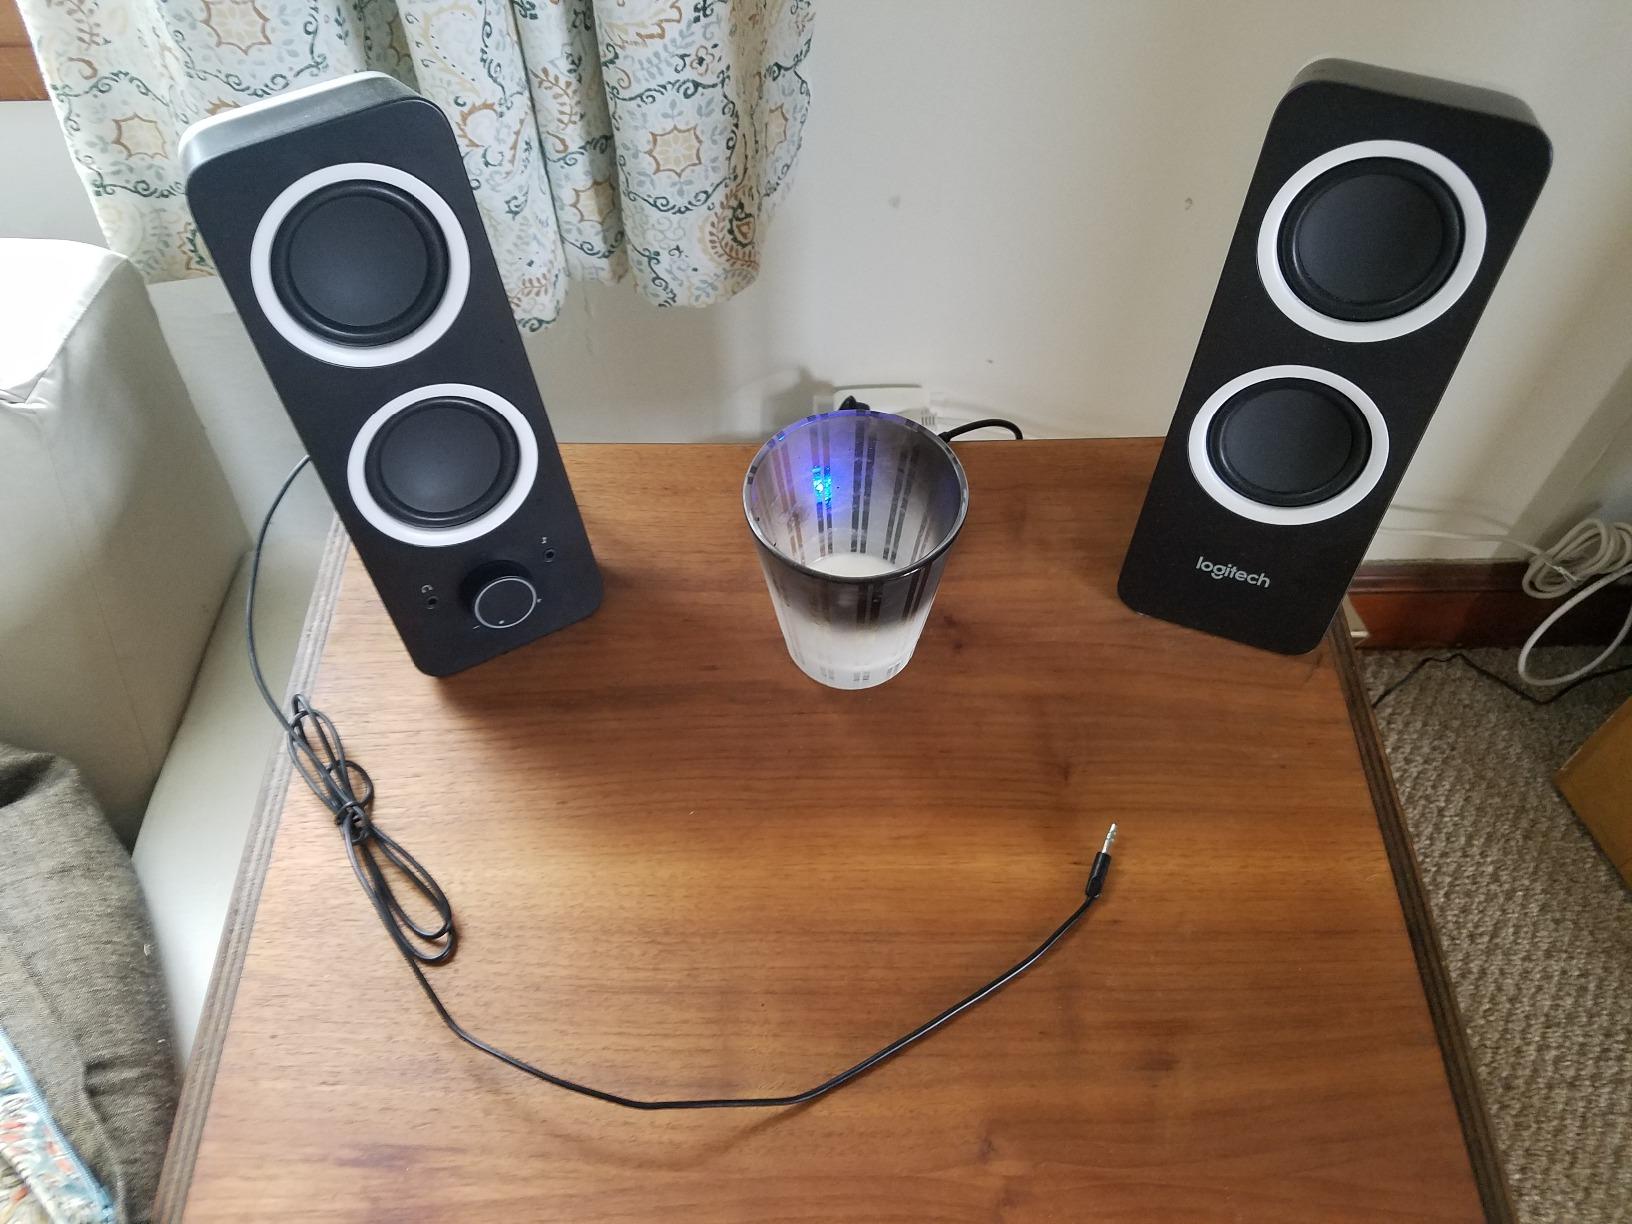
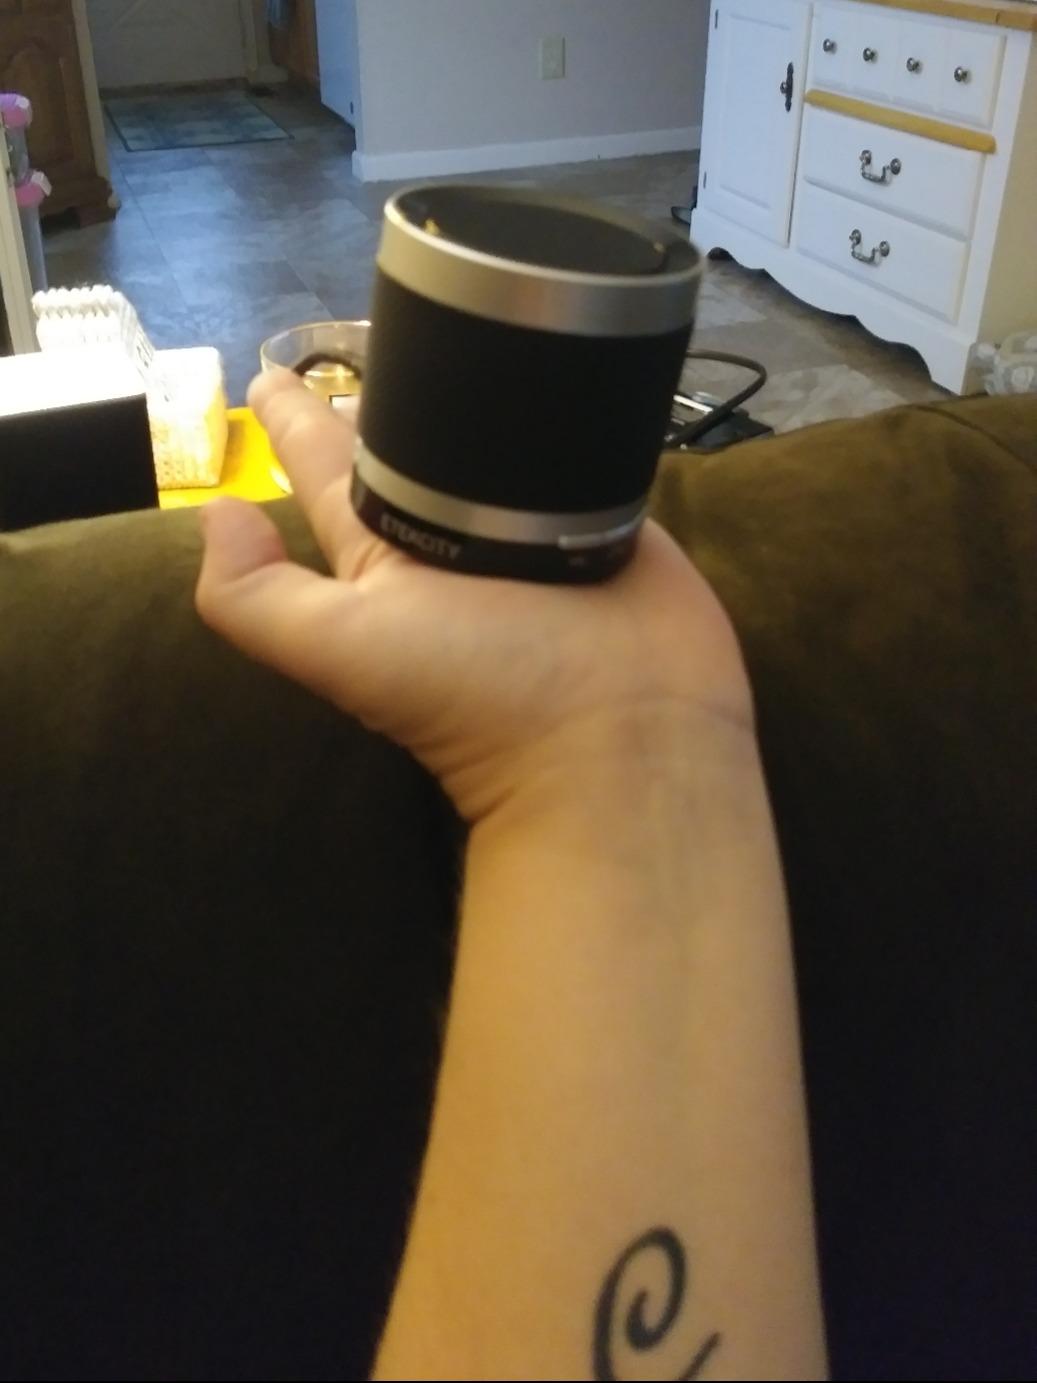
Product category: speaker
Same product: no